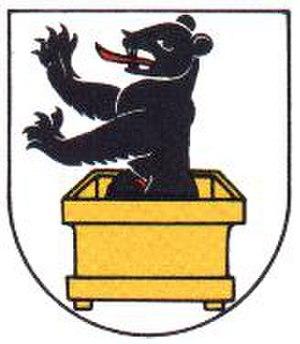
Trogen est une commune suisse du canton d'Appenzell Rhodes-Extérieures.